Frederica Mathewes-Green

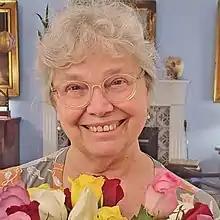

Frederica Mathewes-Green (born ) is an American author and speaker, chiefly on topics related to Eastern Orthodox belief and practice.